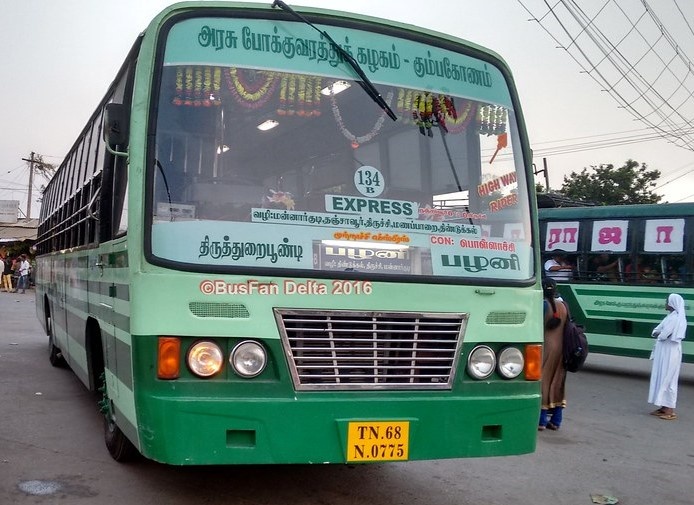
This bus connecting Thiruthuraipoondi and Pazhani